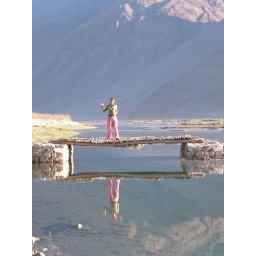
Zoya on a bridge over the Shyok river in the Nubra valley